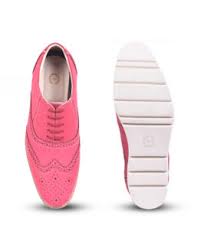
Label: Brogue